Manly, New South Wales

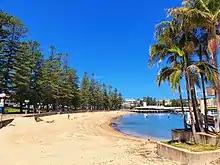
Views over West Manly Cove Beach, the ocean pool and Manly Wharf.

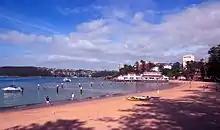
Manly beach and Seaworld

Manly is most notable for its beaches, which are popular tourist destinations. Manly features a long stretch of sand on the ocean side, that runs from Queenscliff through North Steyne to South Steyne. This is followed by rock pools and sandy beaches called Fairy Bower and Shelly Beach. There are also a number of beaches on the harbour side of the peninsula being Collins Beach, Store Beach, Little Manly, East Manly Cove, West Manly Cove, Delwood Beach and Fairlight Beach. Norfolk Island pine trees are symbolic of Manly and are a prominent feature of both the ocean and harbour beaches.